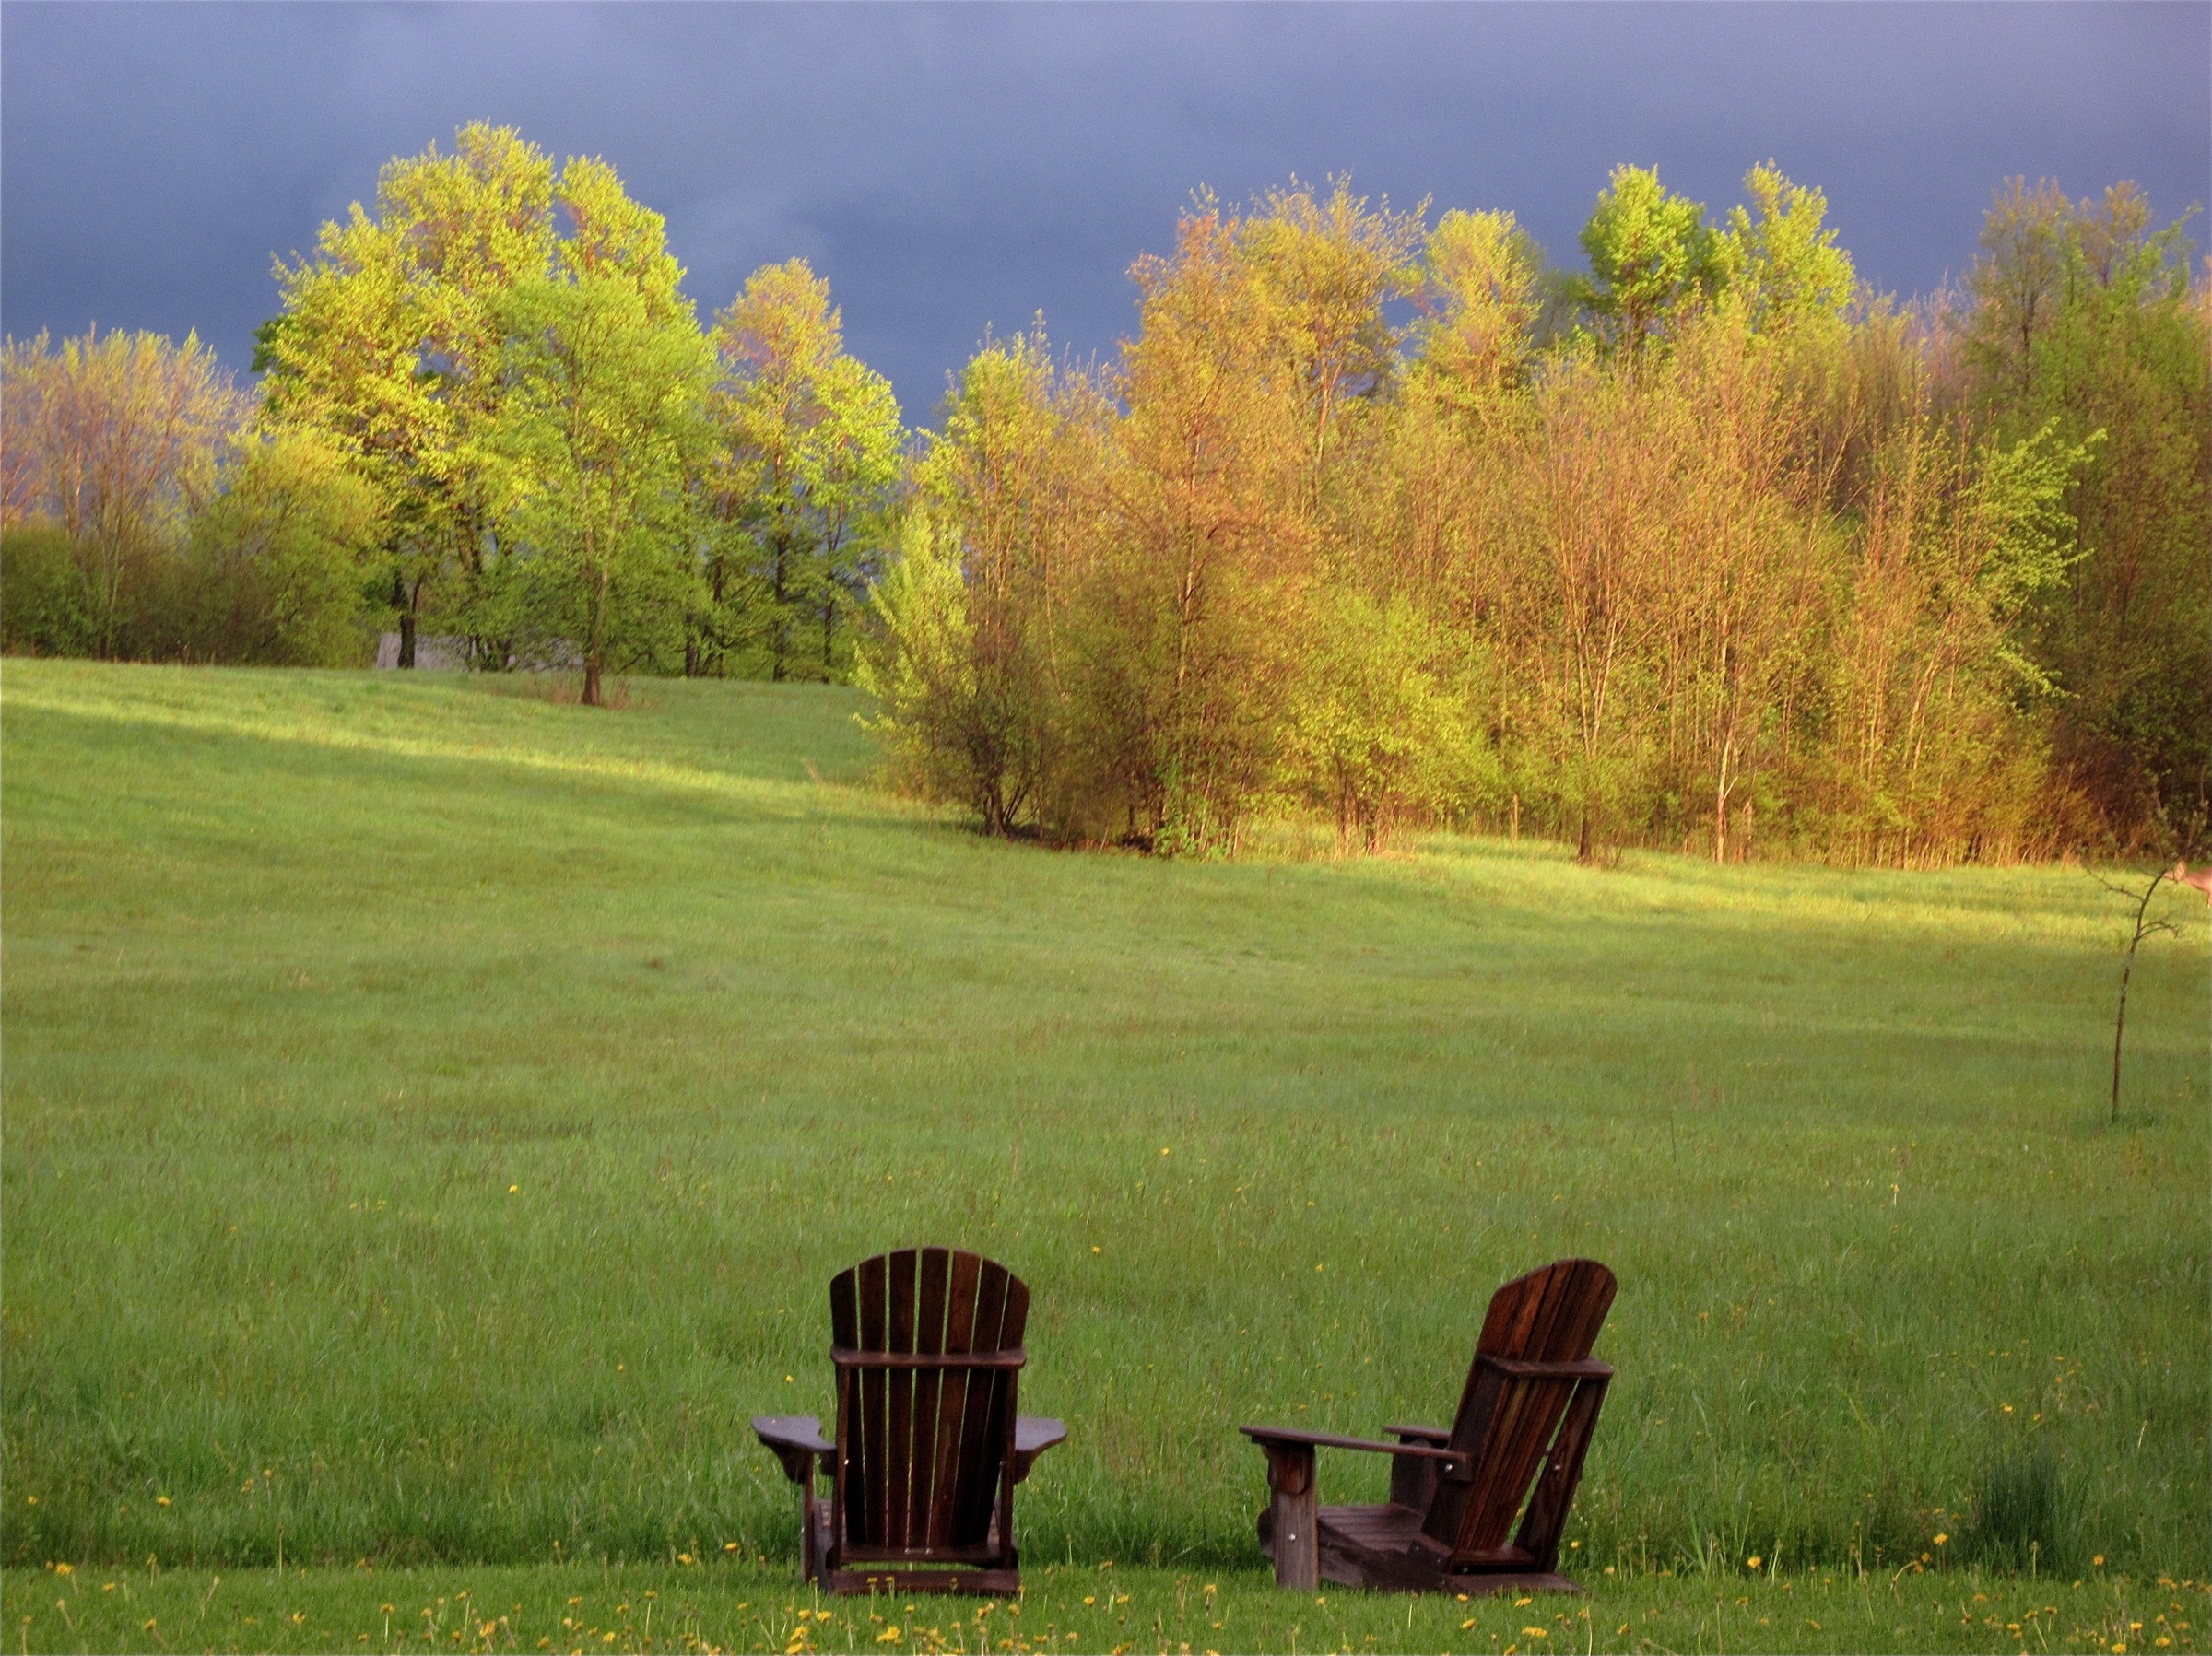
landscape, tree, nature, grass, structure, field, lawn, meadow, prairie, morning, green, pasture, autumn, season, golf course, grassland, woodland, habitat, vermont, bgblogging, rural area, natural environment, sport venue